Hot cross bun

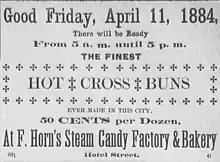
An 1884 advertisement announcing the sale of hot cross buns for Good Friday in a Hawaiian newspaper.

English folklore includes many superstitions surrounding hot cross buns. One is that if the bun was made from dough kneaded for the host